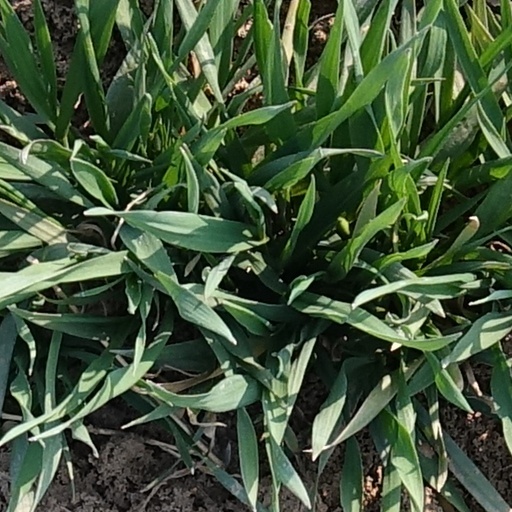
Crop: wheat